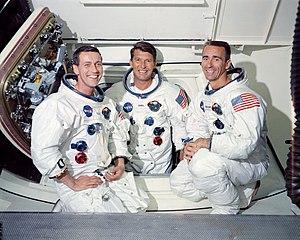
Walter Marty Schirra Jr., dit Wally Schirra, né le 12 mars 1923 à Hackensack et mort le 3 mai 2007 à La Jolla, est un aviateur de la marine américaine, pilote d'essai et astronaute américain.